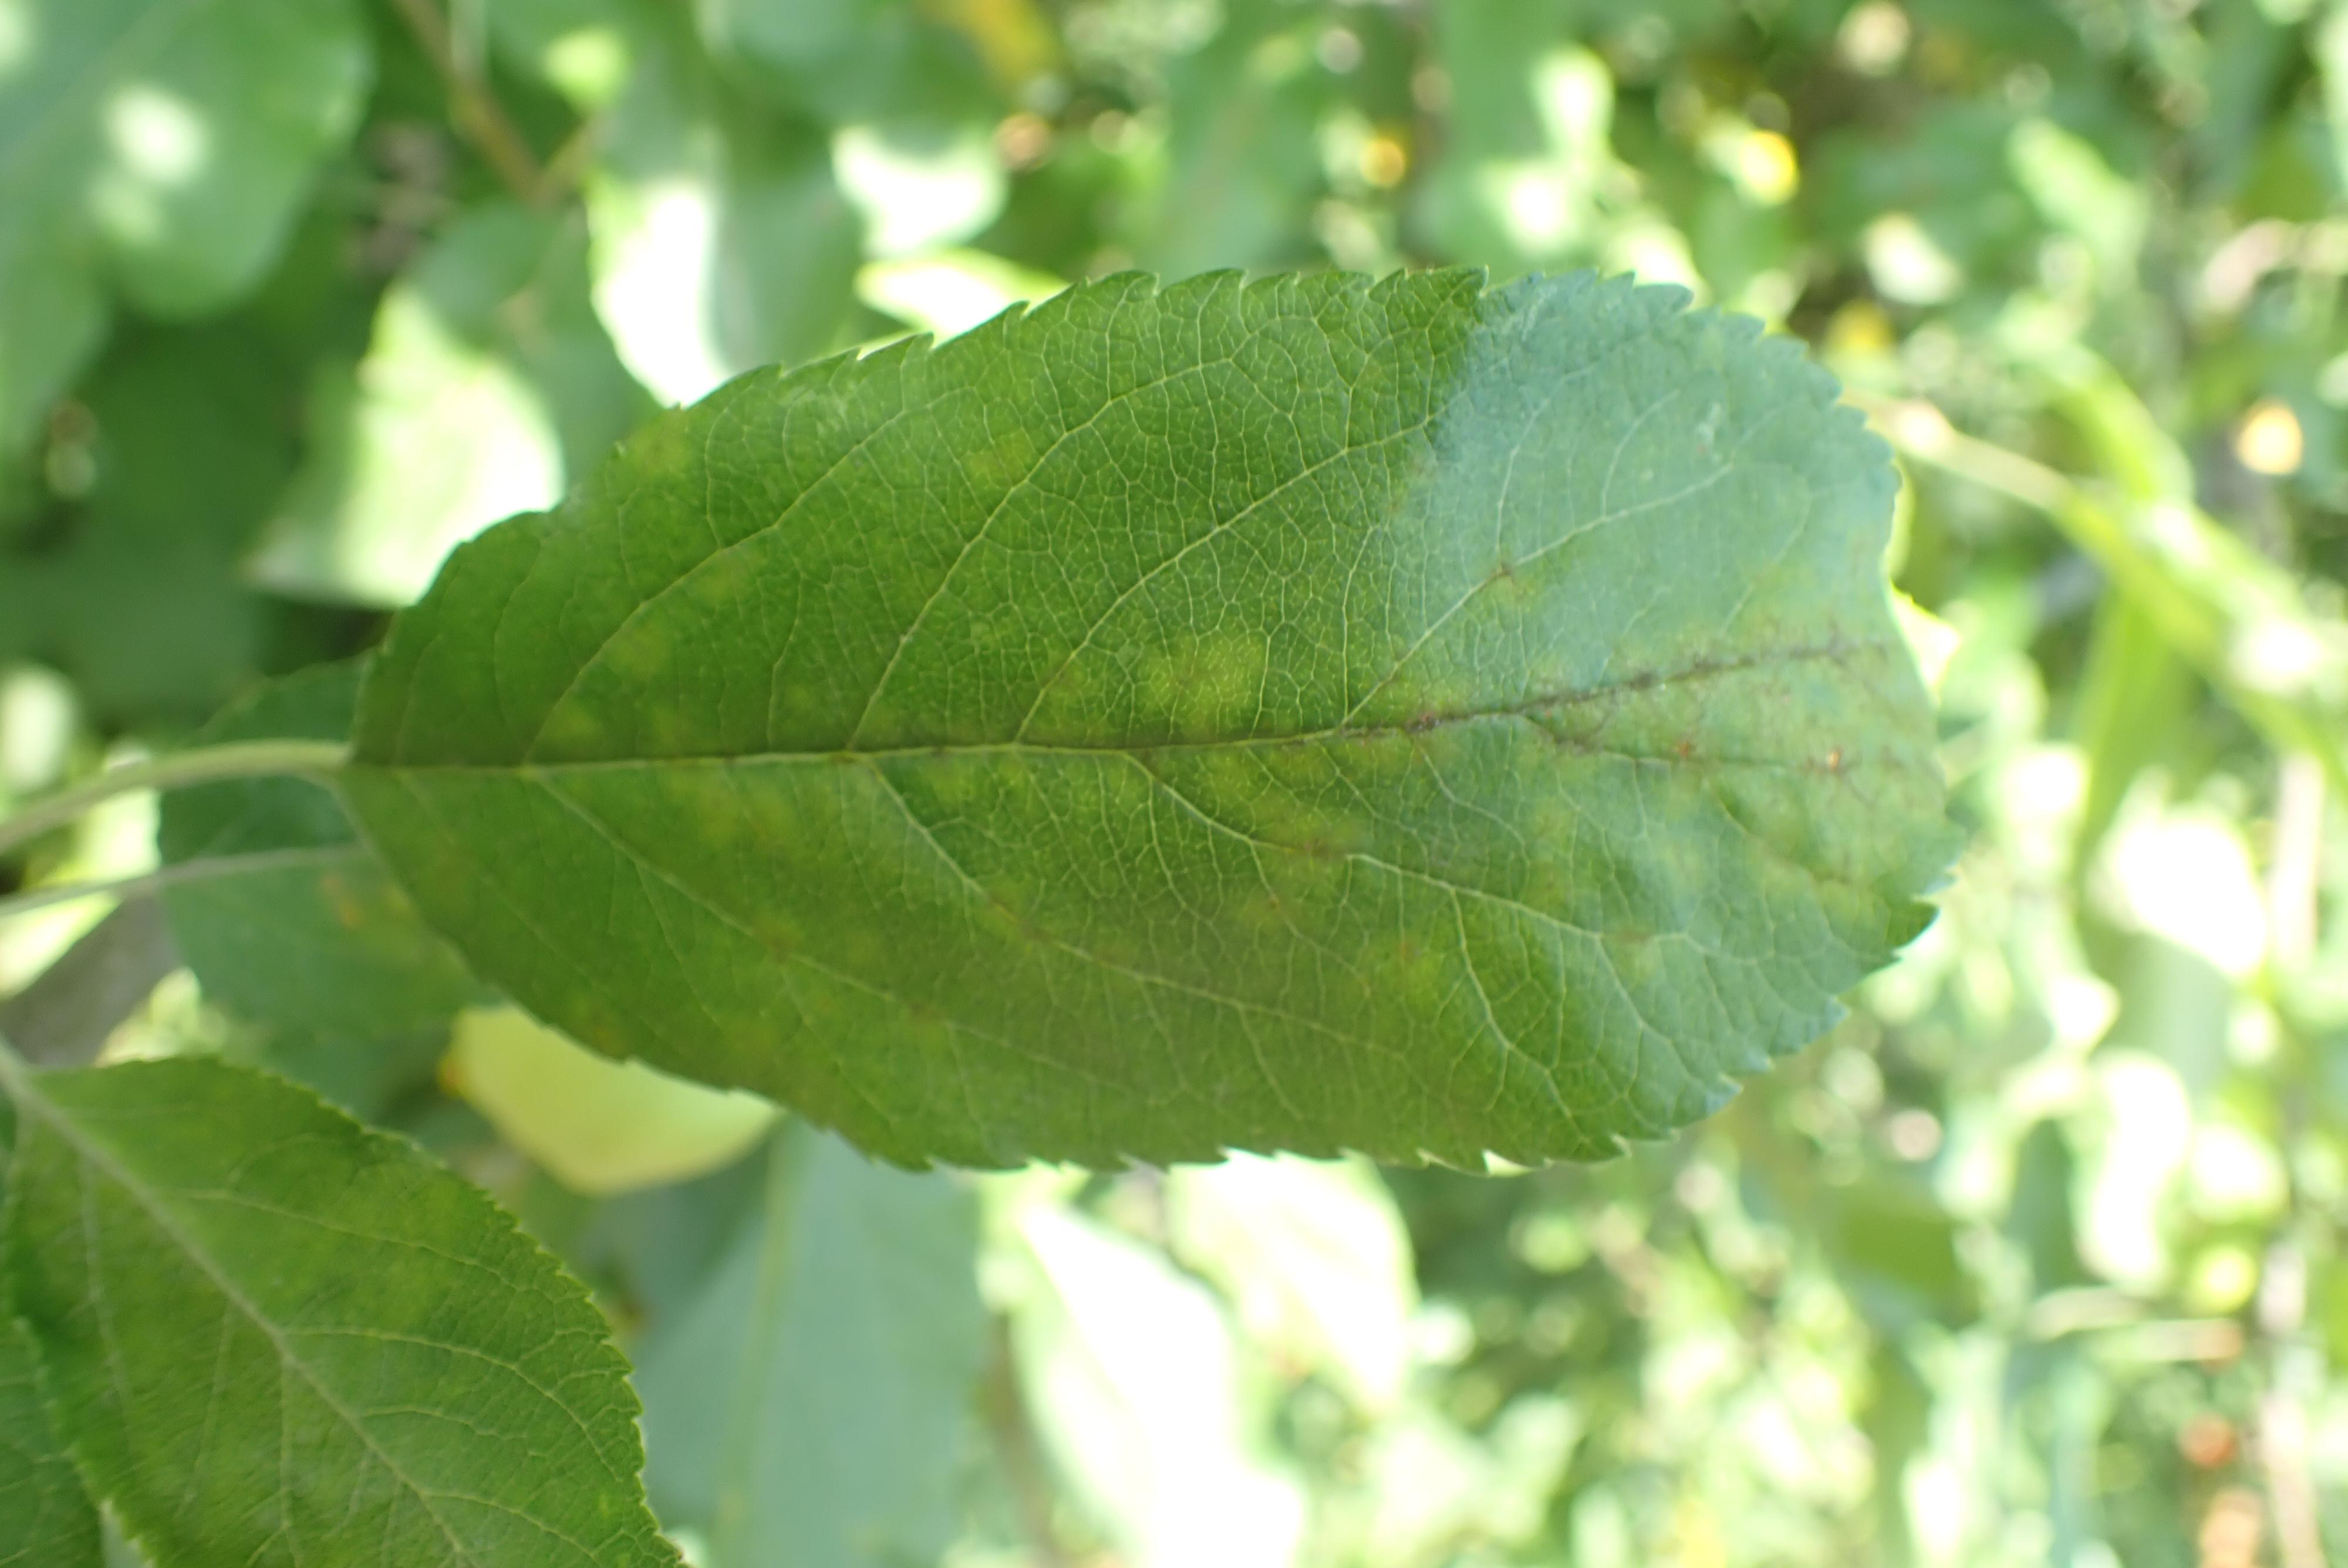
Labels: scab